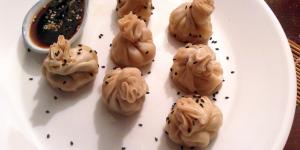
wantan relleno de pollo